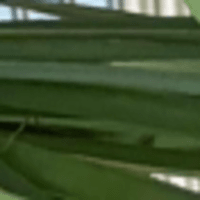
Label: Healthy sample